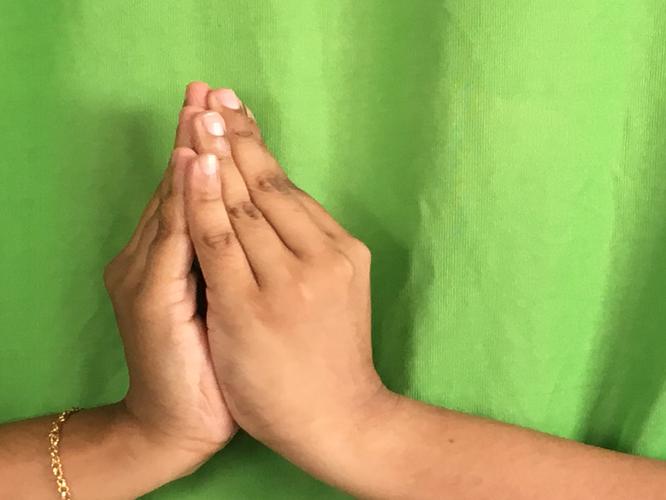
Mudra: Kapotham
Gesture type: double_hand